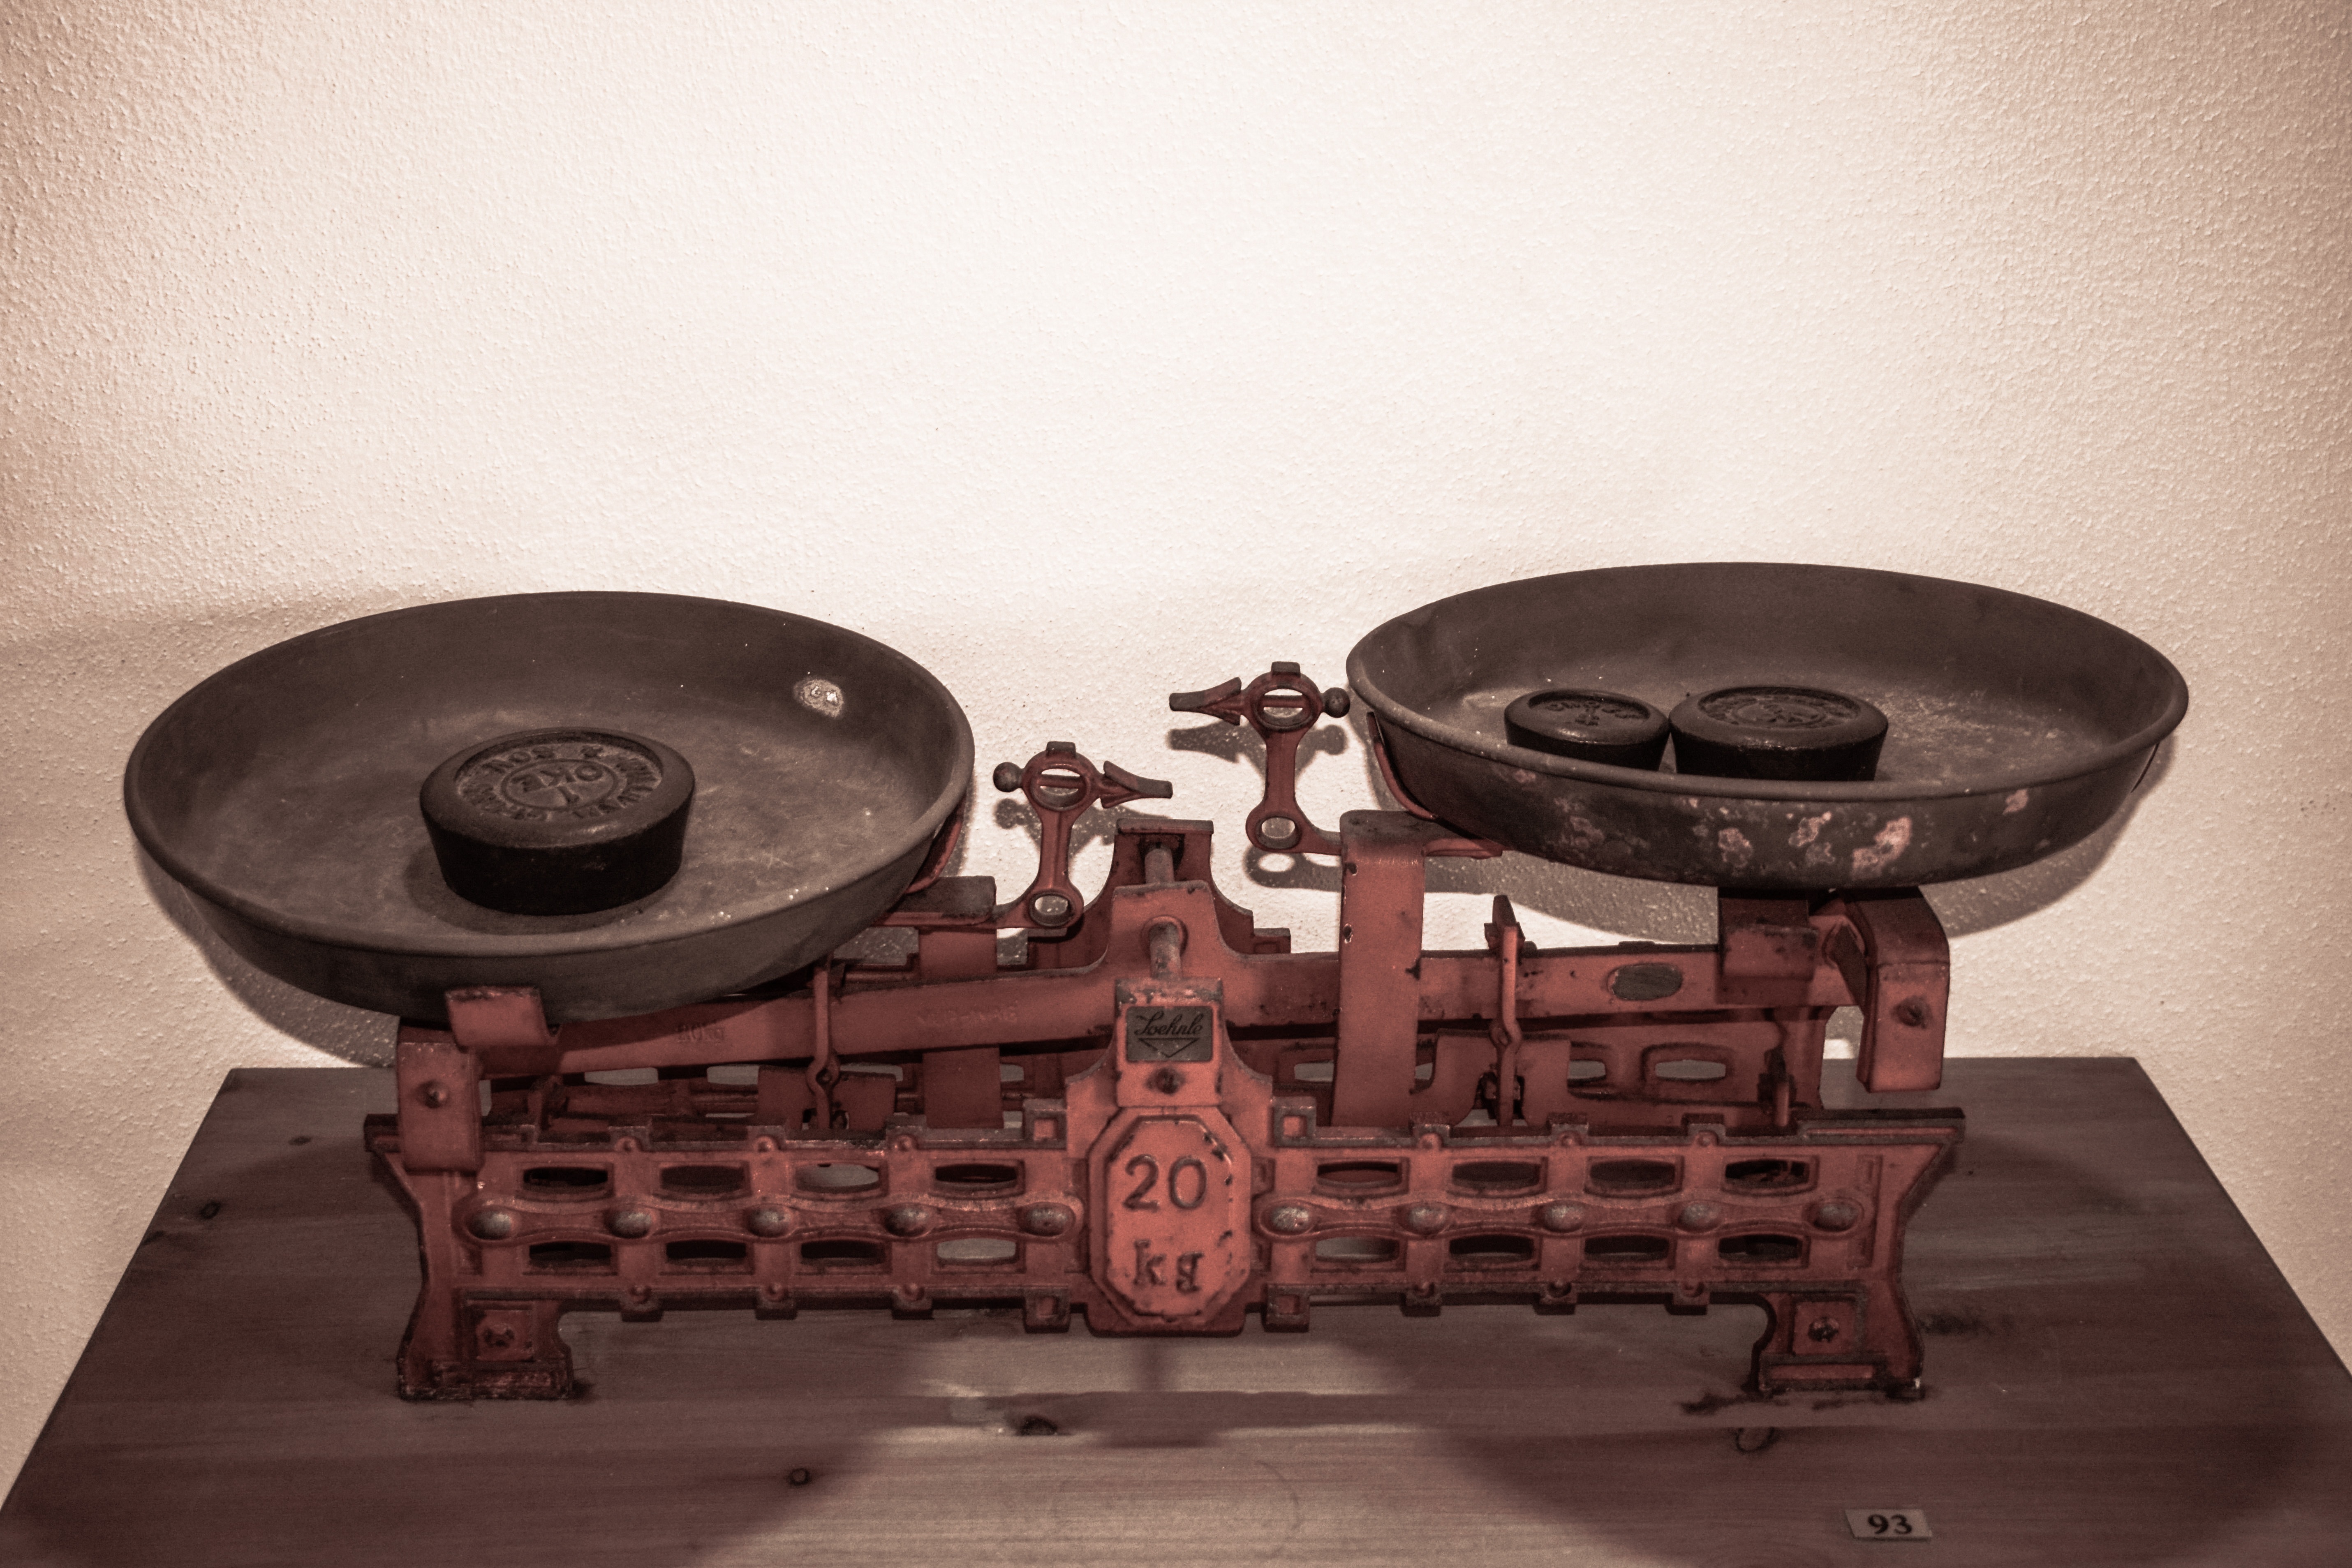
table, wood, vintage, antique, retro, old, measure, scale, weight, measurement, art, shape